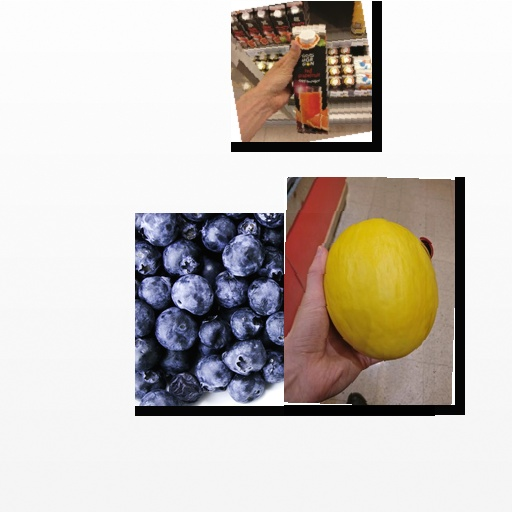
Food items: blueberry, melon, red_grapefruit_juice